Wake Up with Al

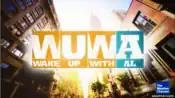
Second logo, used from April to November 2012.

On November 12, 2012, as part of a massive programming revamp at The Weather Channel, "Wake Up with Al" was expanded to 90 minutes, running from 5:30–7 a.m. ET. With the expansion, the program once again debuted a new graphics package after six months. On November 6, 2014, as part of another programming revamp, "Wake Up with Al" once again expanded its timeslot, this time to two hours, running from 5–7 a.m. ET due to a hike in ratings. On November 17, 2014, the 10–11 a.m. ET rebroadcast was cancelled. It was replaced by an expanded "Weather Center Live", co-hosted by Chris Warren and Jen Carfagno.